Culture of Germany

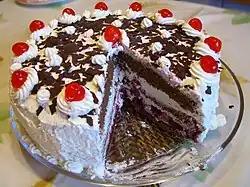
A "Schwarzwälder Kirschtorte" (Black Forest cake)

Germany has been the home of many famous inventors and engineers, such as Johannes Gutenberg, who is credited with the invention of movable type printing in Europe; Hans Geiger, the creator of the Geiger counter; and Konrad Zuse, who built the first computer. German inventors, engineers and industrialists such as Zeppelin, Lilienthal, Daimler, Diesel, Otto, Wankel, von Braun and Benz helped shape modern automotive and air transportation technology including the beginnings of space travel.